Igualita a mí (2010 film)

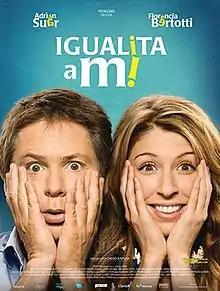
Film poster

Igualita a mí is a 2010 Argentine comedy film directed by Diego Kaplan and starring Florencia Bertotti and Adrián Suar. The film was the highest-grossing Argentine film of 2010.